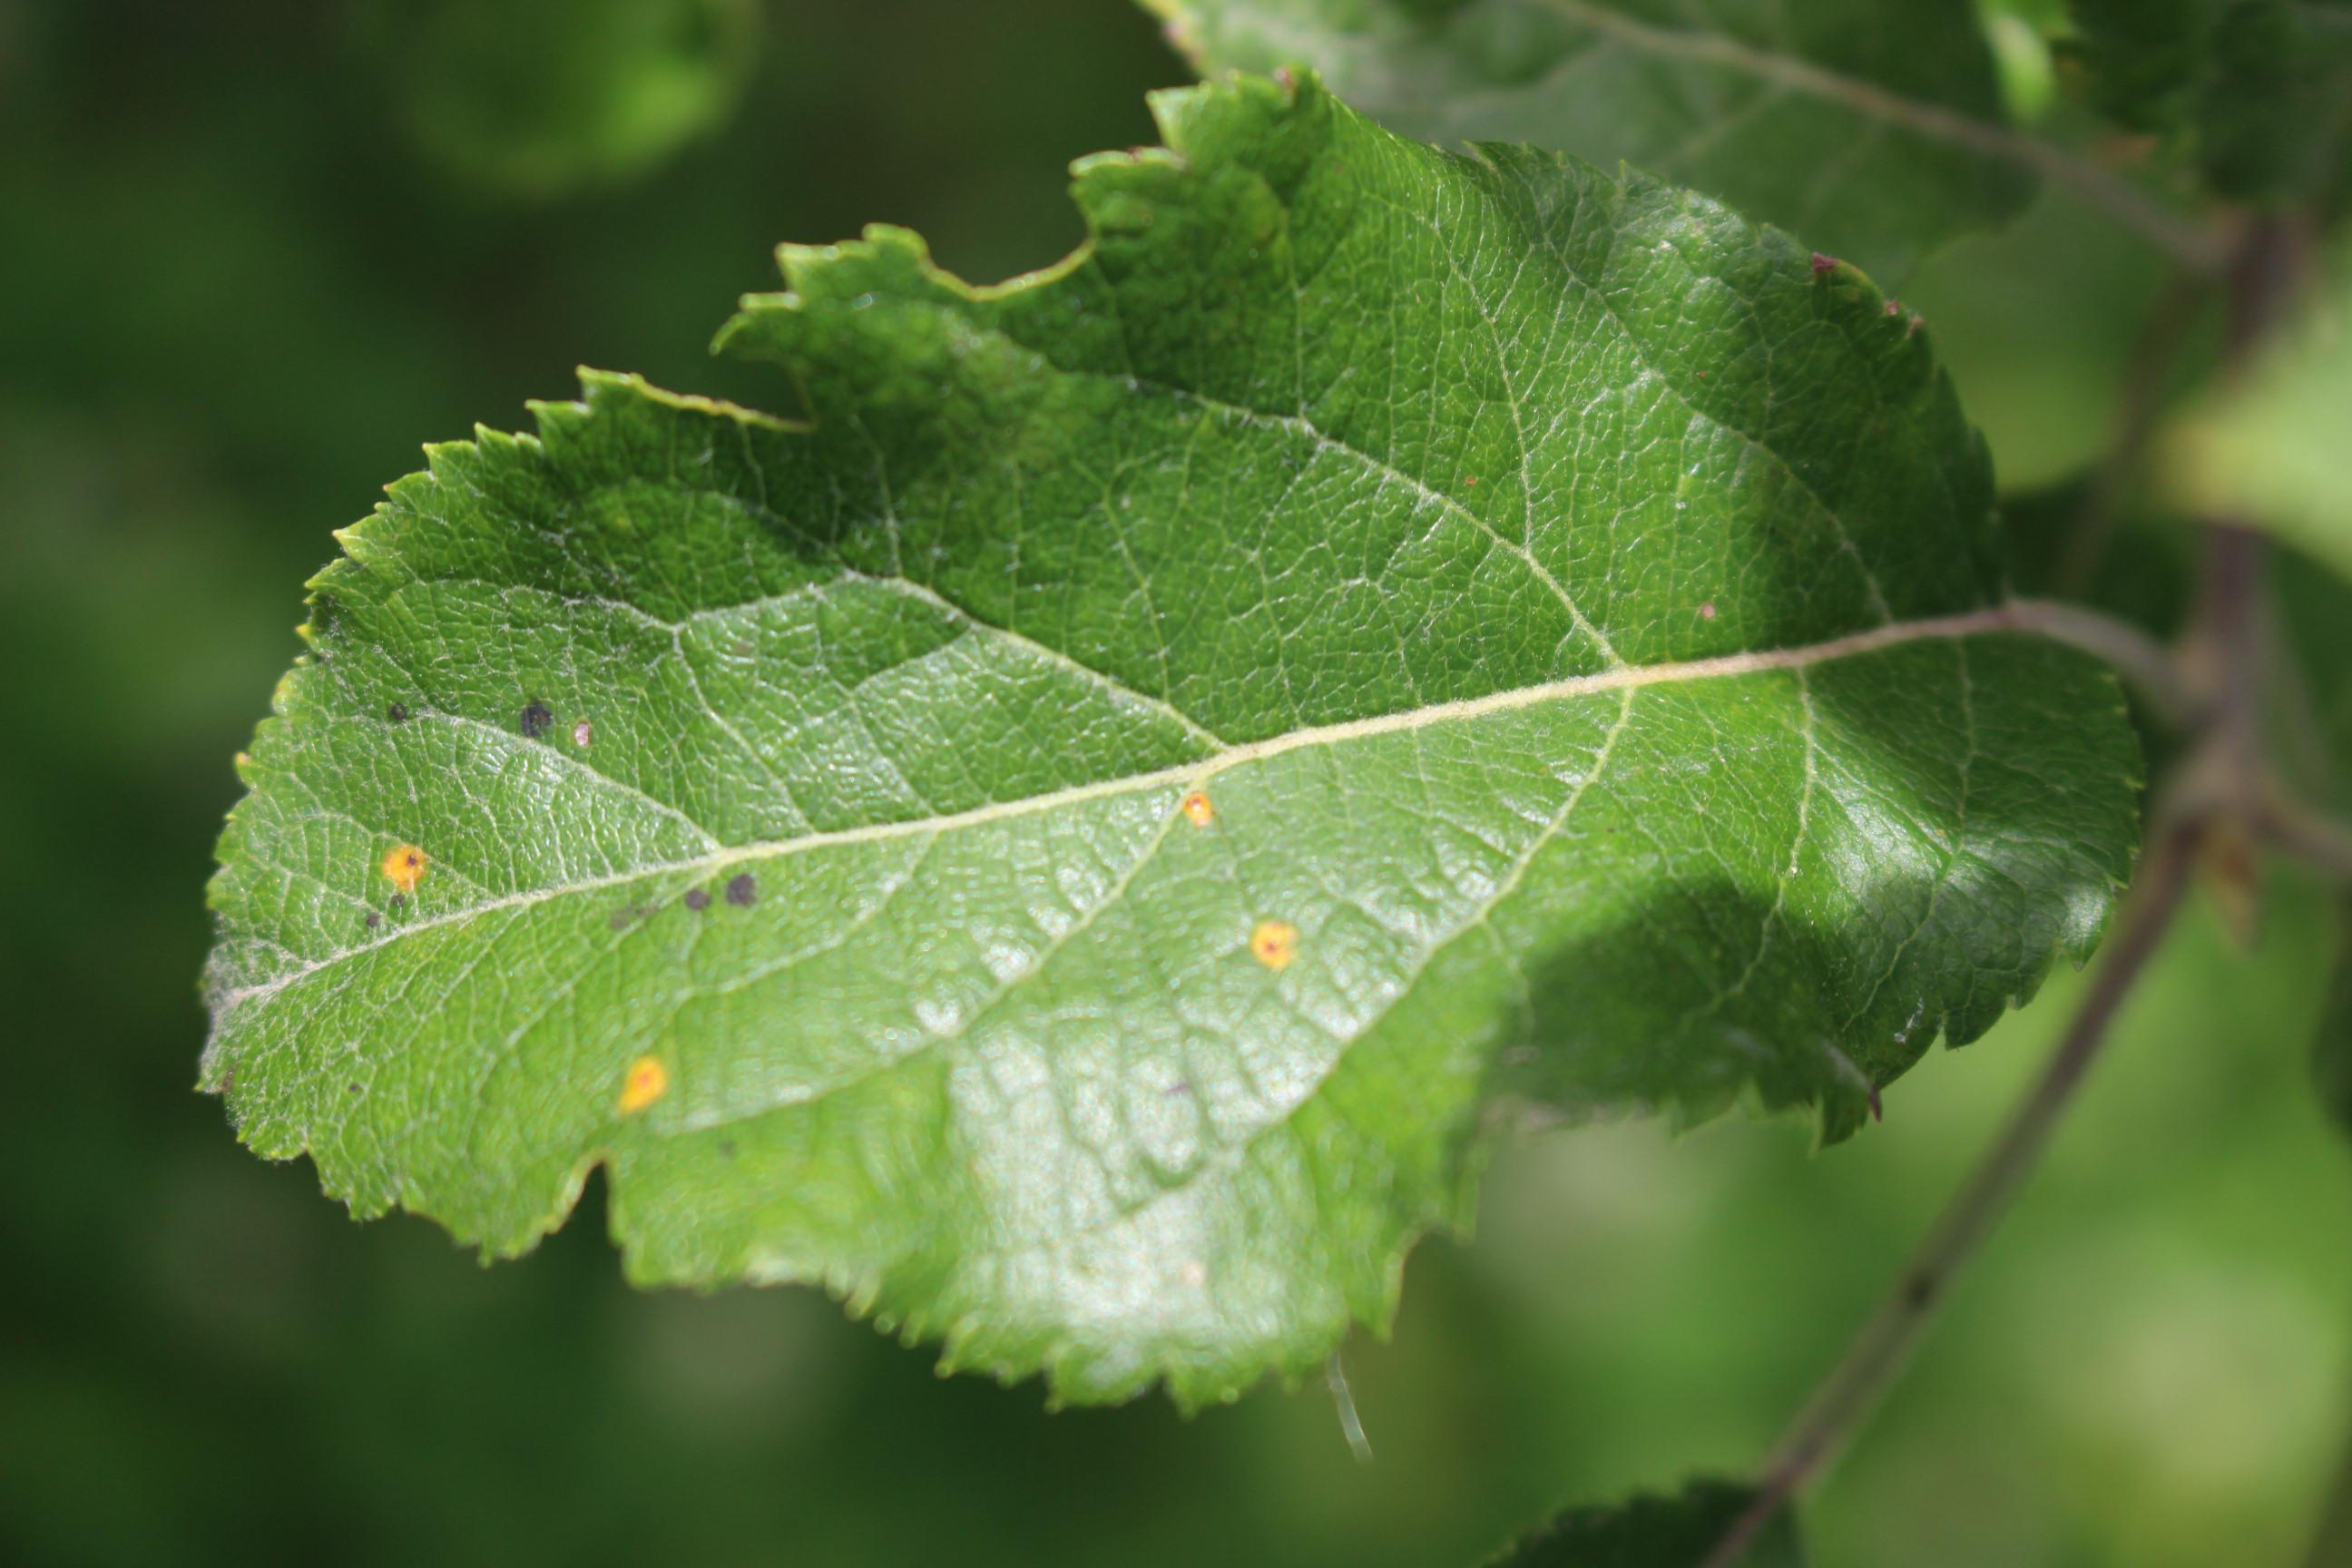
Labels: rust